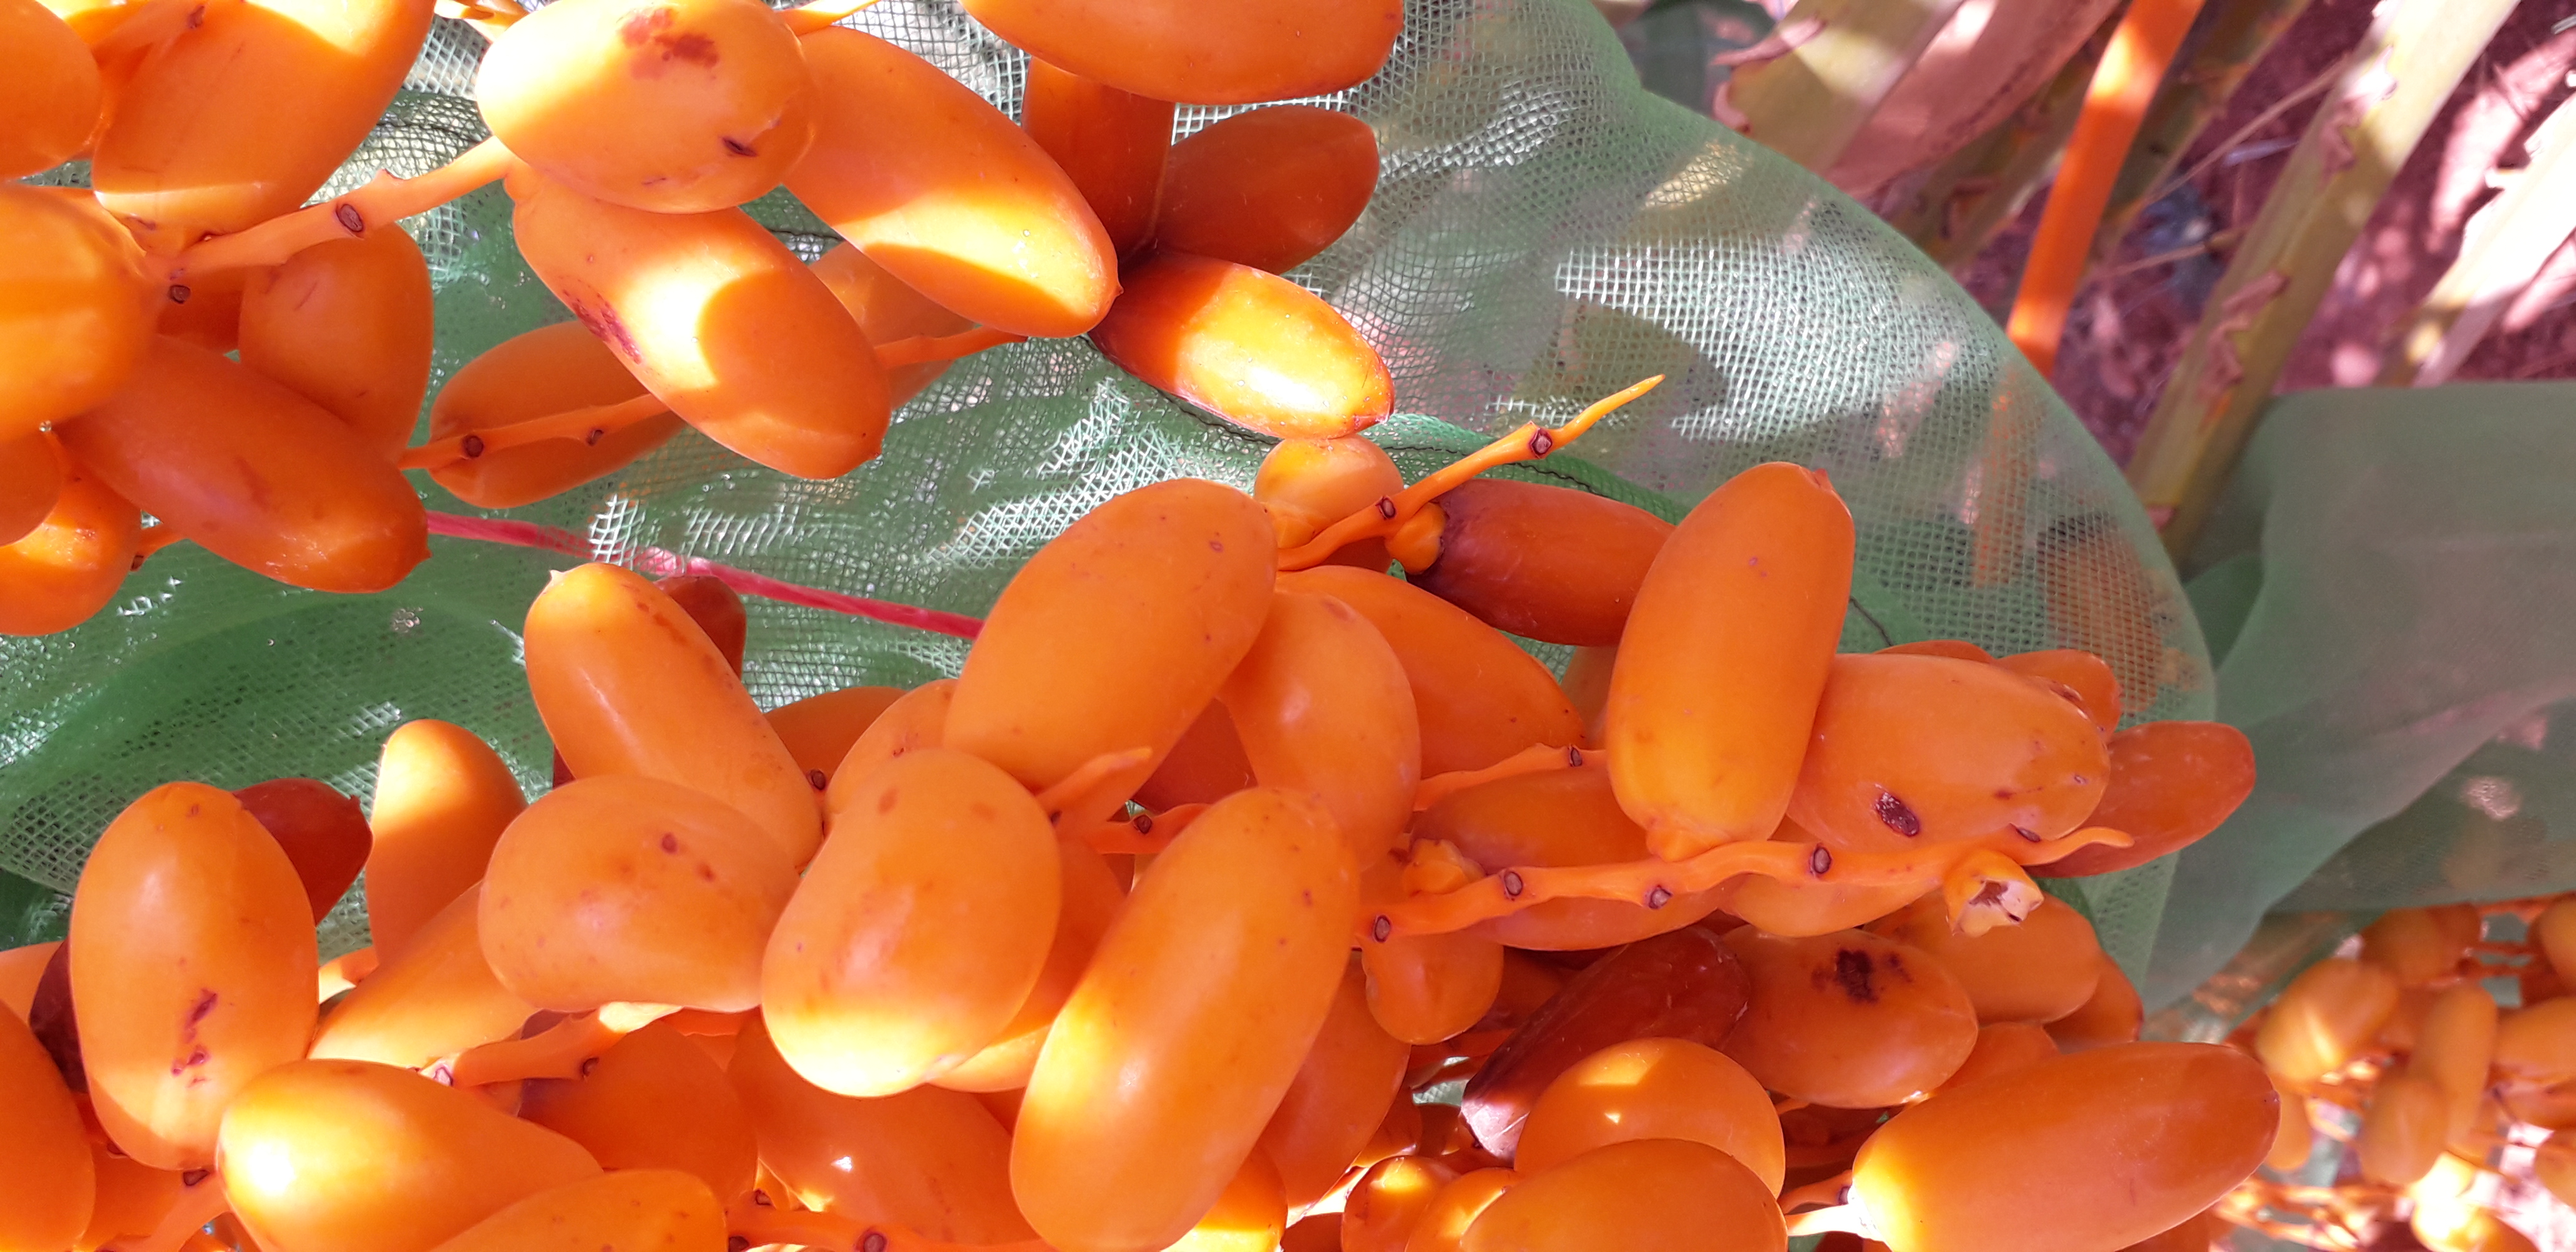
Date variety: kholt